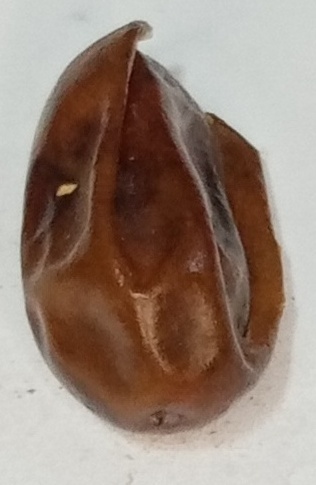
Variety: fasli-toto
Size: medium
Grade: grade-1